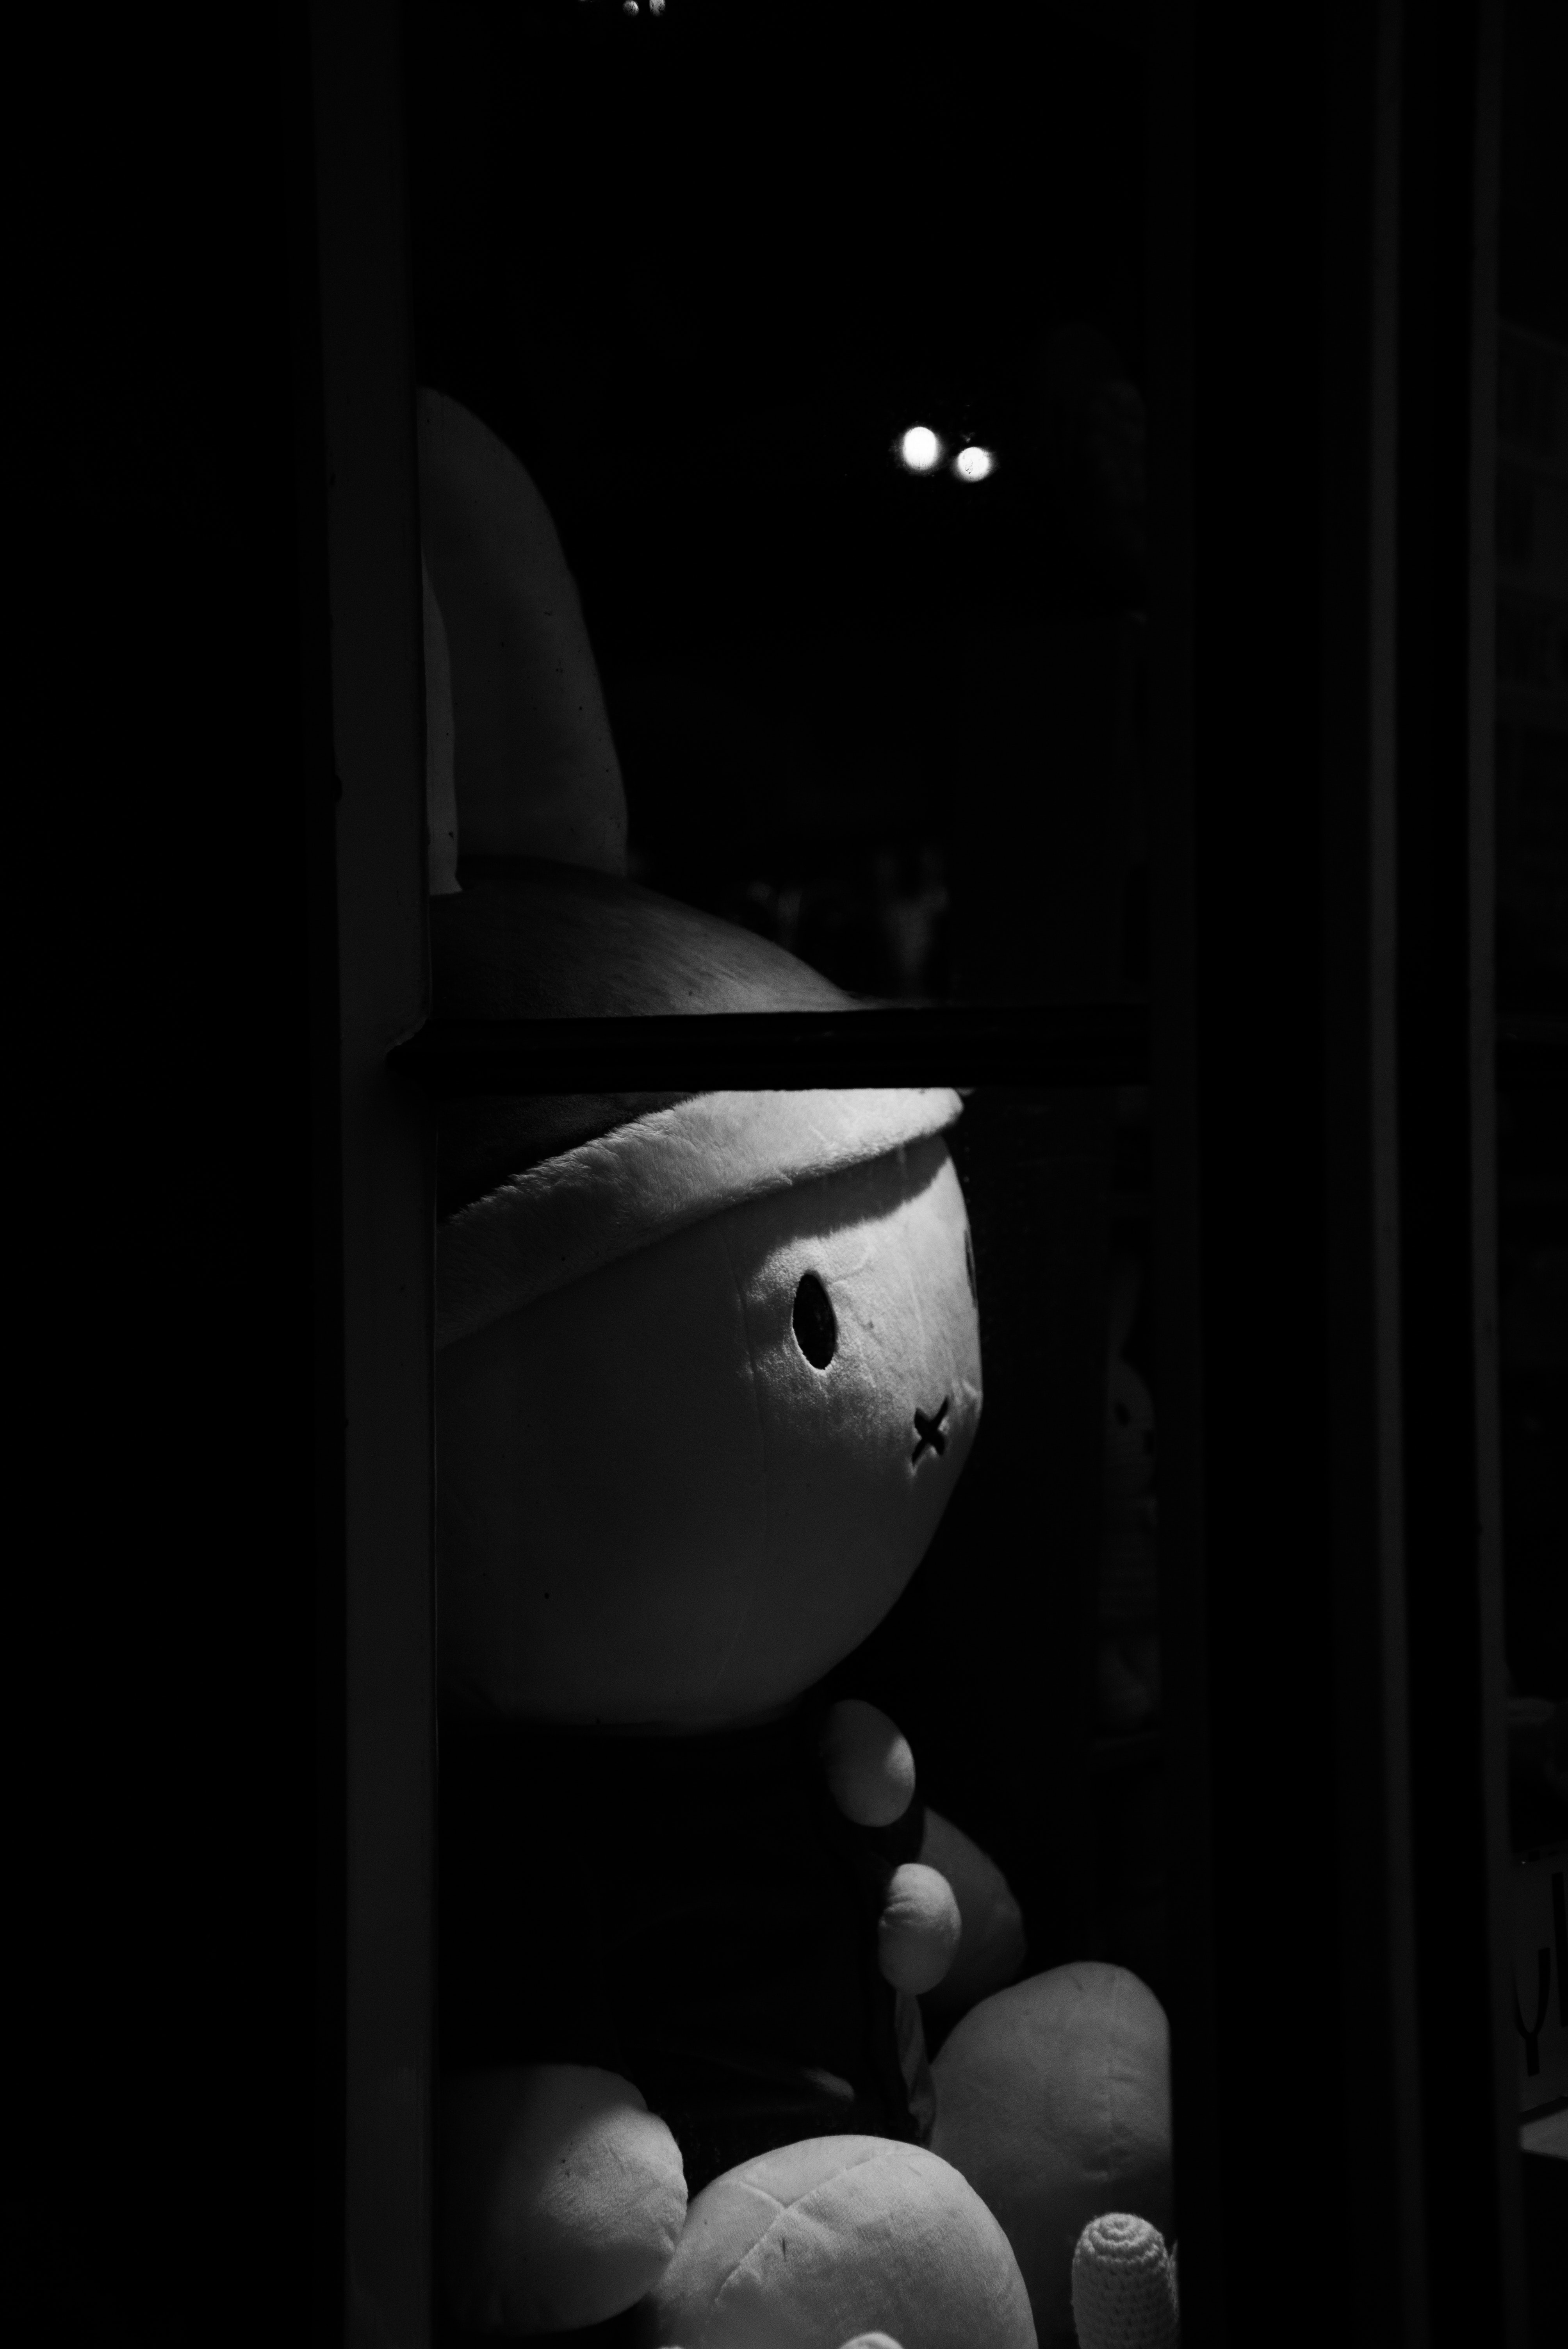
black, white, black and white, monochrome, monochrome photography, darkness, photography, still life photography, teddy bear, style, smile